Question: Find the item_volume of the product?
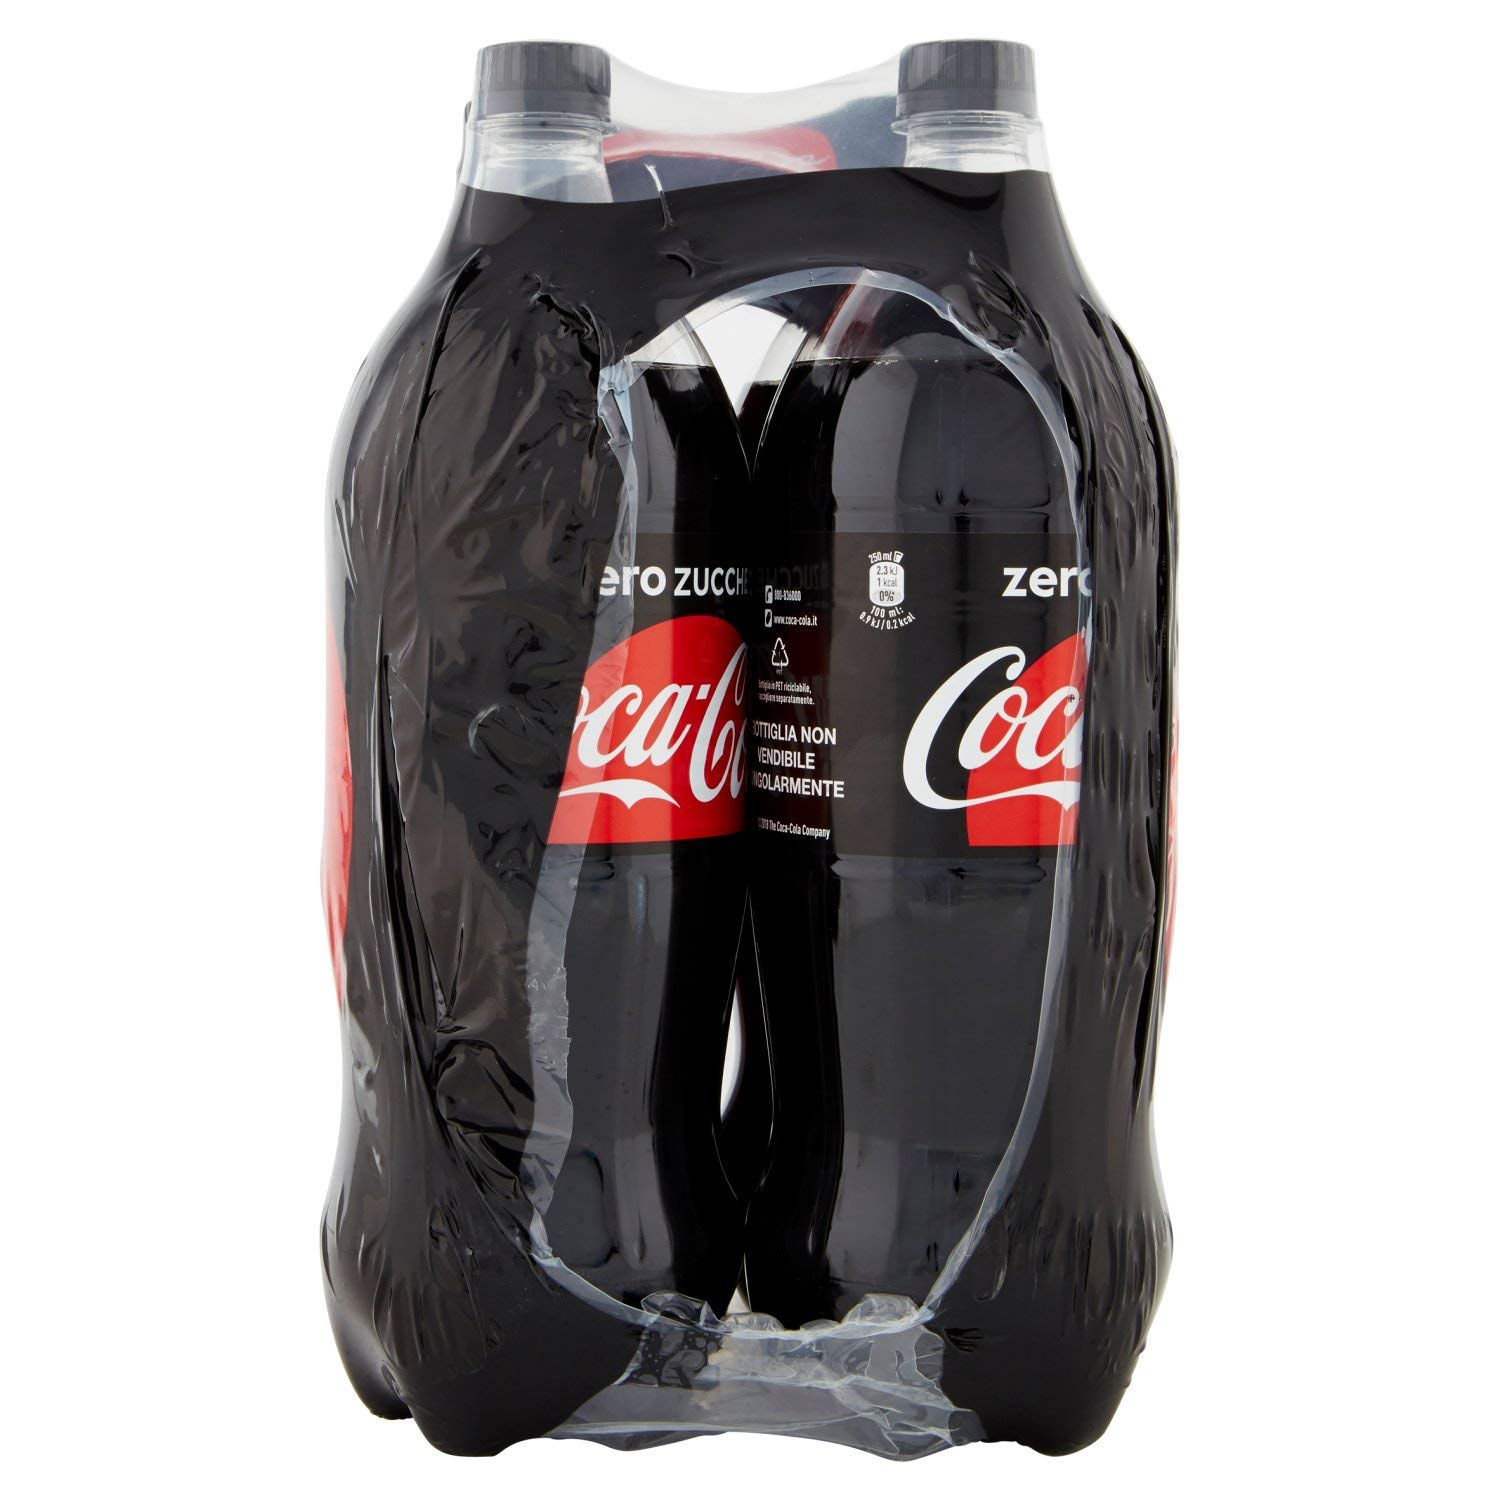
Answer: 250.0 millilitre